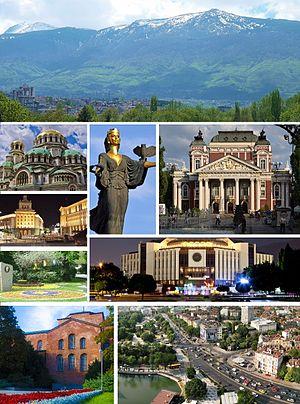
Sofia est la capitale et la plus grande ville de la Bulgarie, à 590 mètres d'altitude au pied du mont Vitocha, non loin de l'Iskar.